Ina Lohr

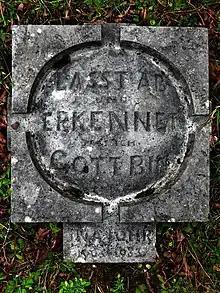
Ina Lohr (1.8.1903–8.10.1983) Music educator, teacher, author, Dr. H.C. Theol. The University of Basel. Grave at the cemetery Hoernli, Riehen, Basel, Switzerland. Wikipedia Photo by Memorywall

Ina Lohr (also Marina Lohr; 1 August 1903 – 1983) was a Swiss composer, music teacher, conductor and a founding member of Schola Cantorum Basiliensis. She was a pioneer in early music, and received an honorary doctorate in theology from the University of Basel.